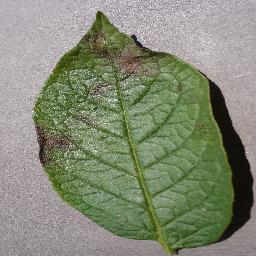
Label: Potato___Late_blight